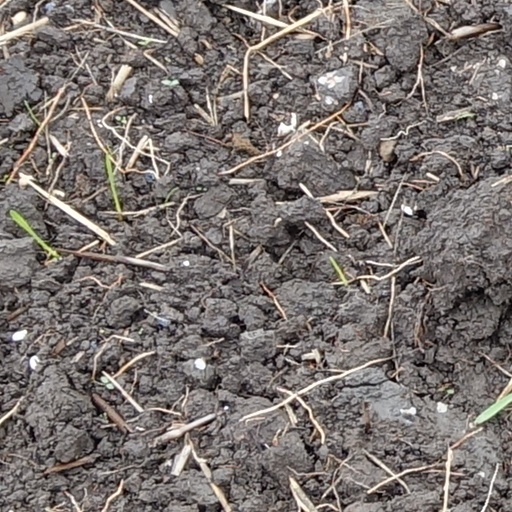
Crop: wheat